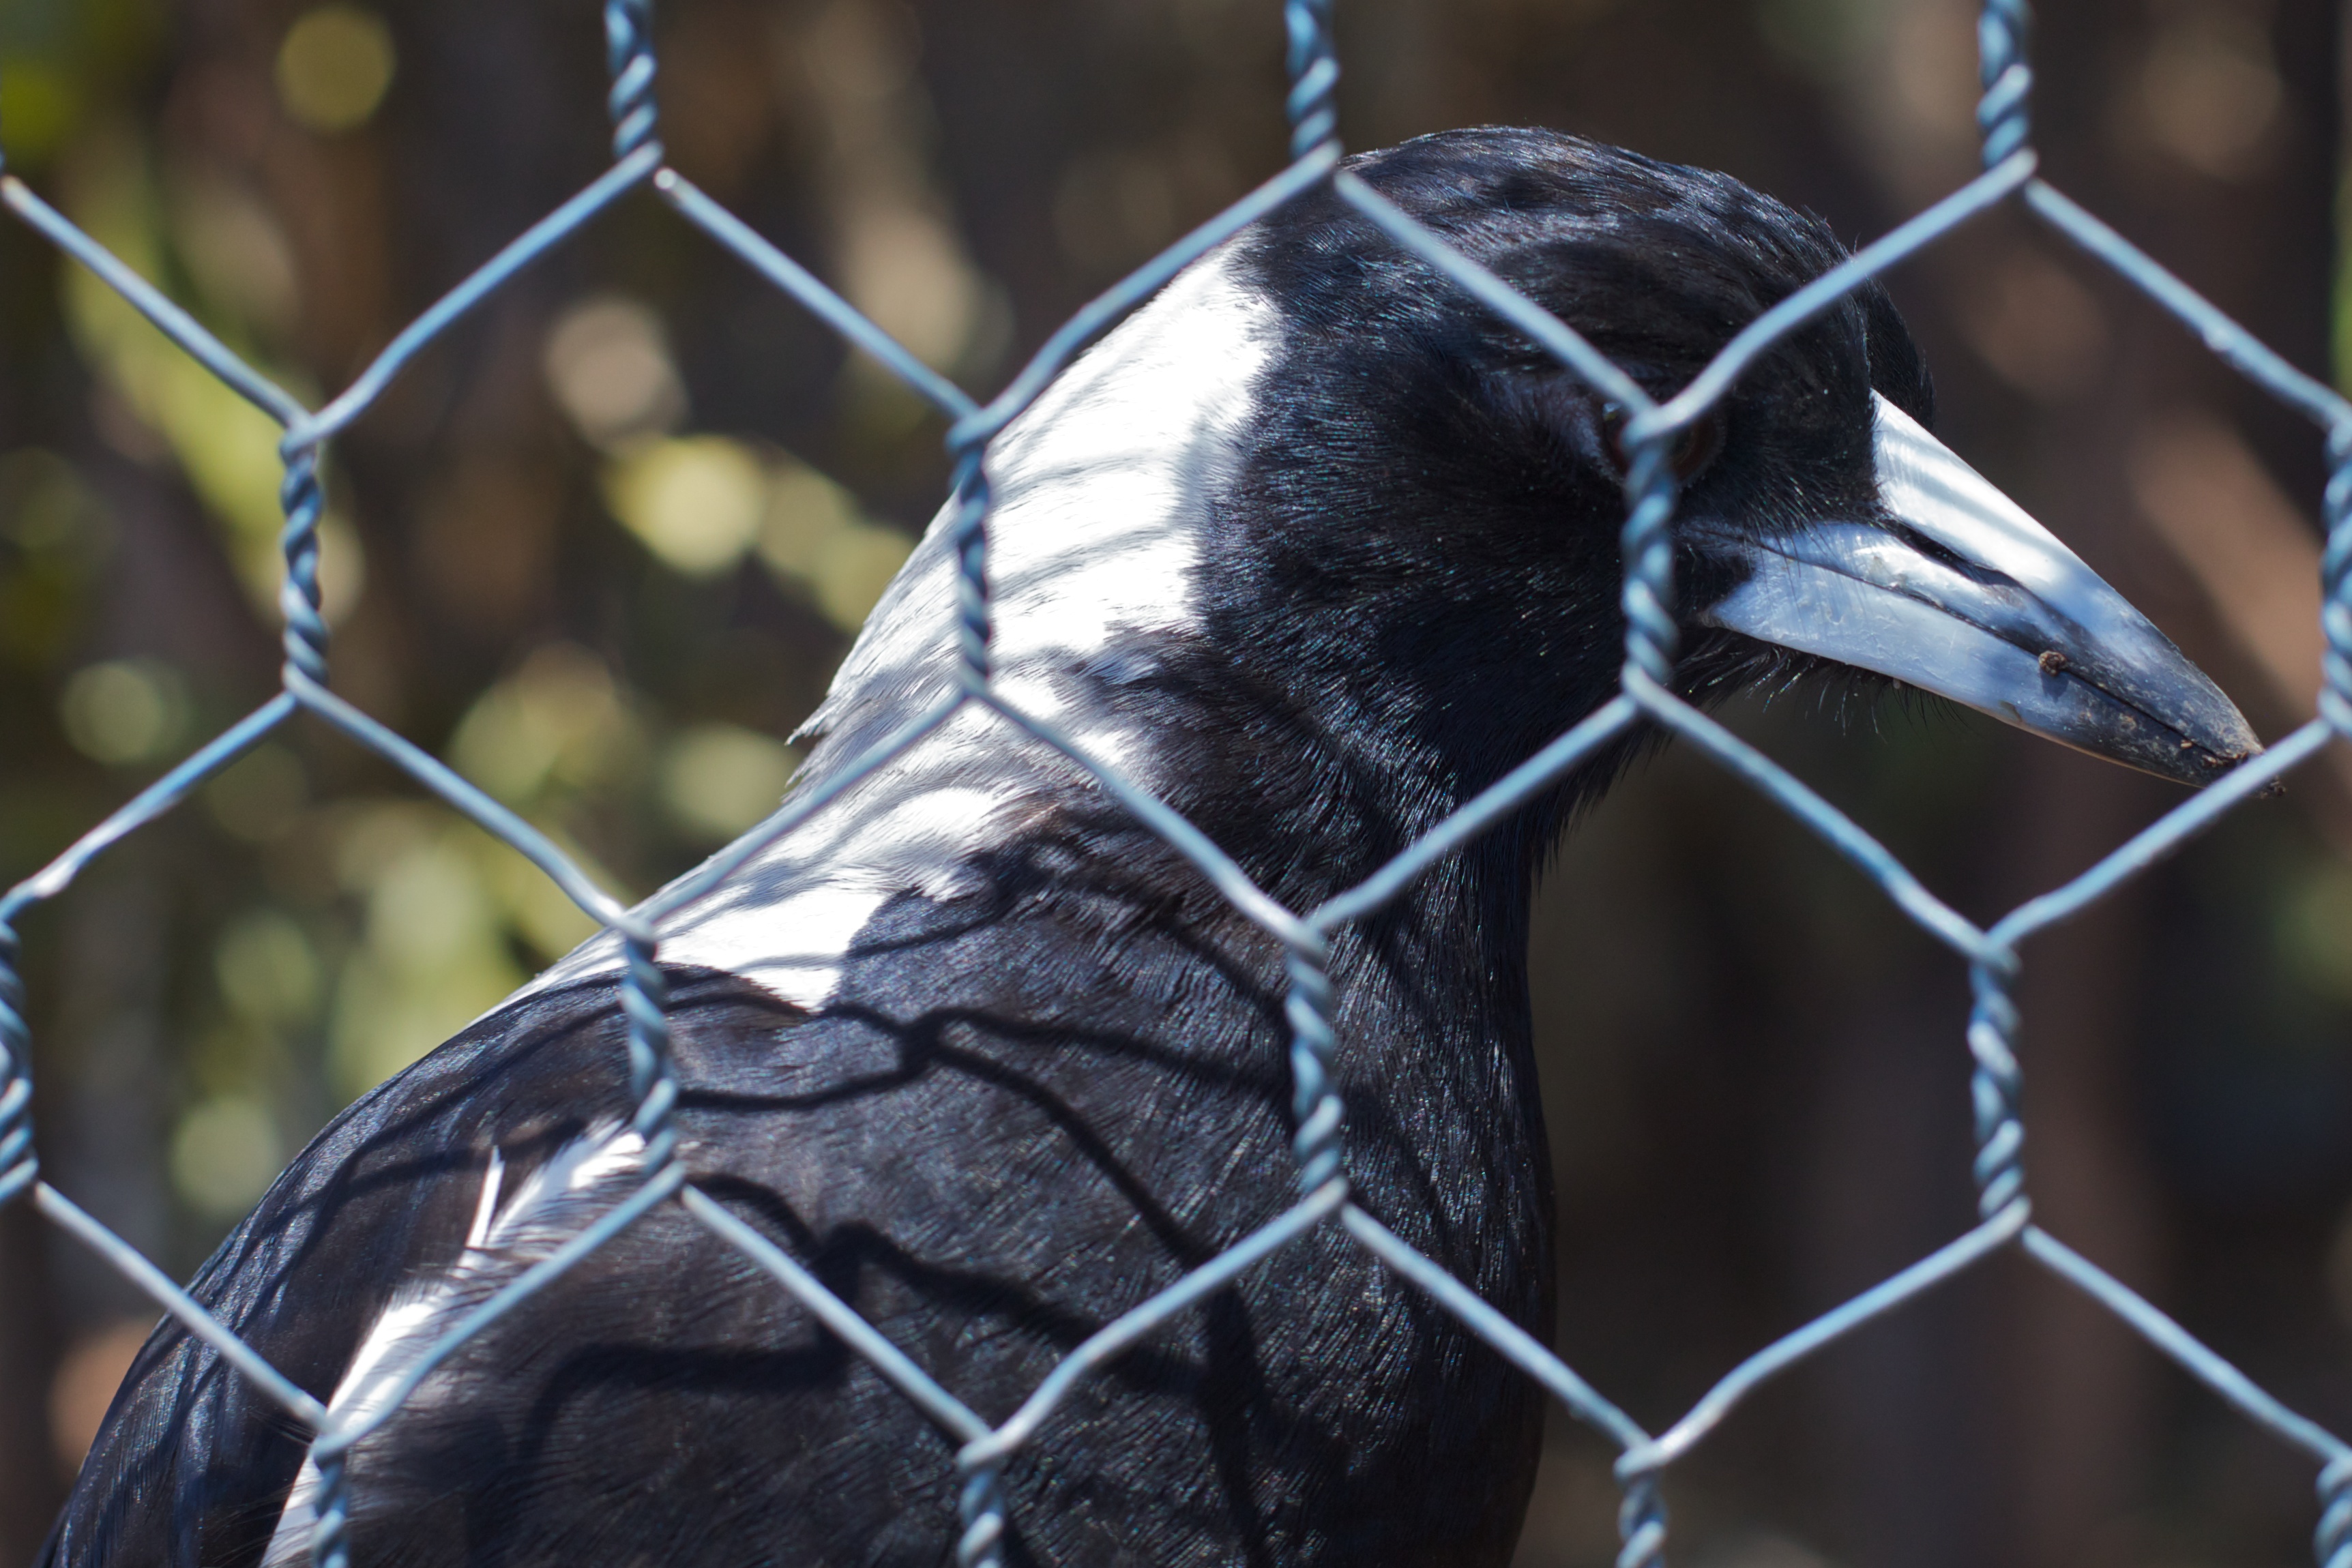
branch, bird, fauna, close up, auodyssey, macro photography, perching bird